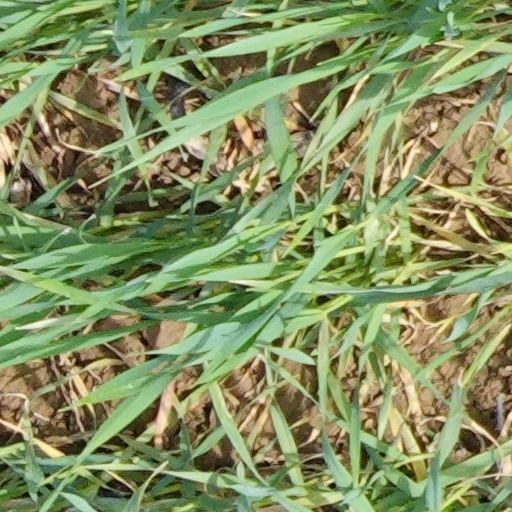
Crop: wheat